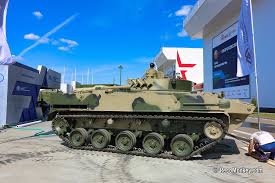
Label: BMD